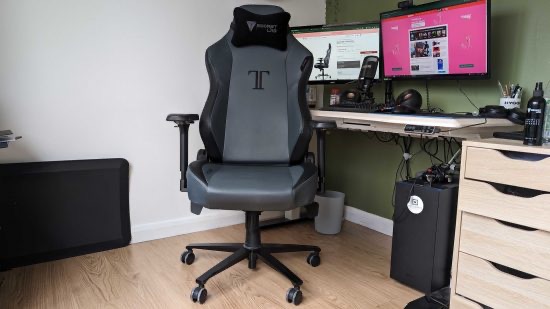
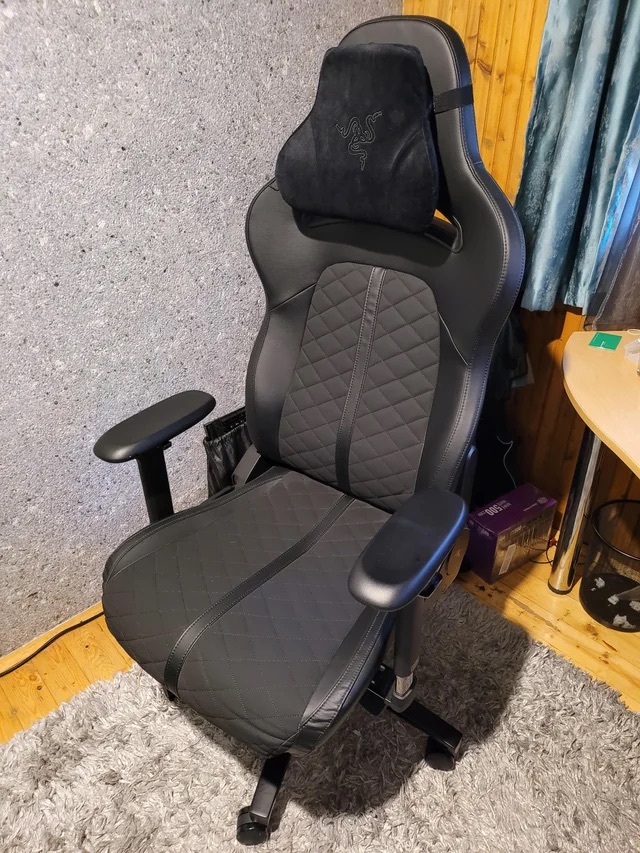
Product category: items_chair
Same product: no